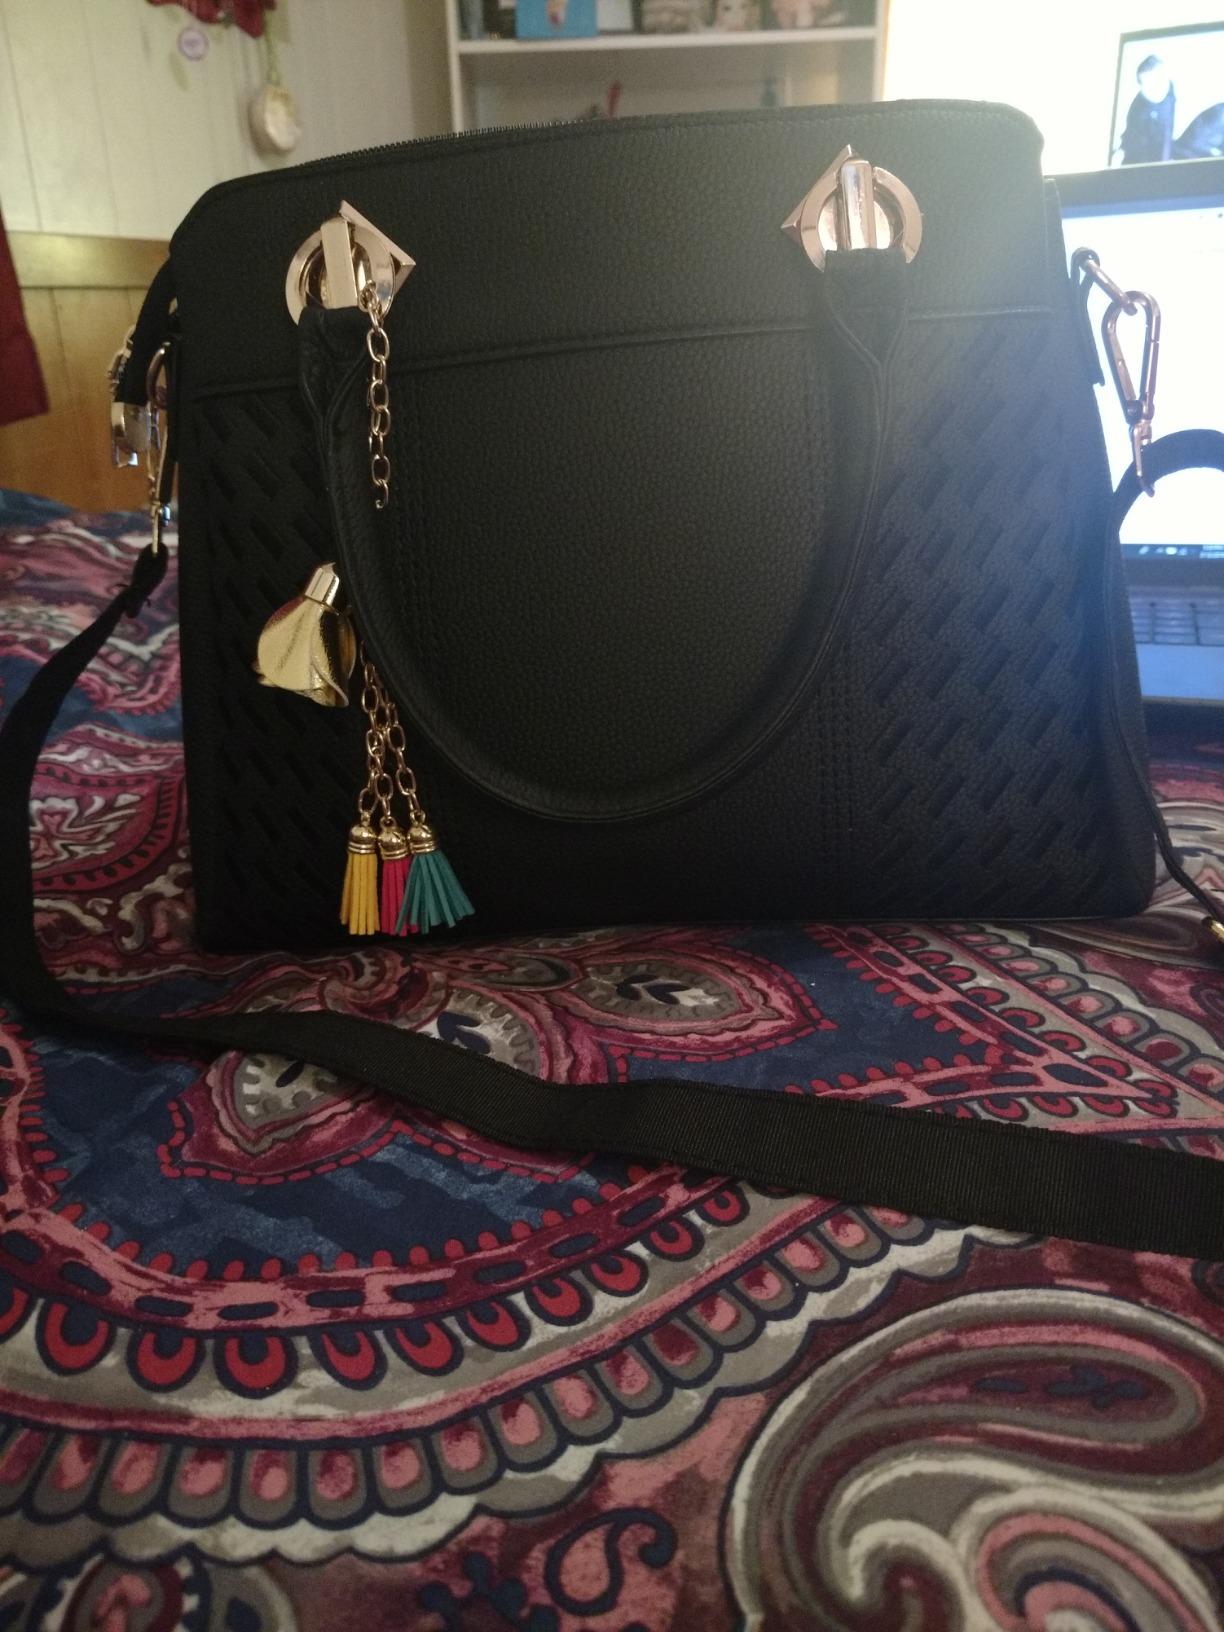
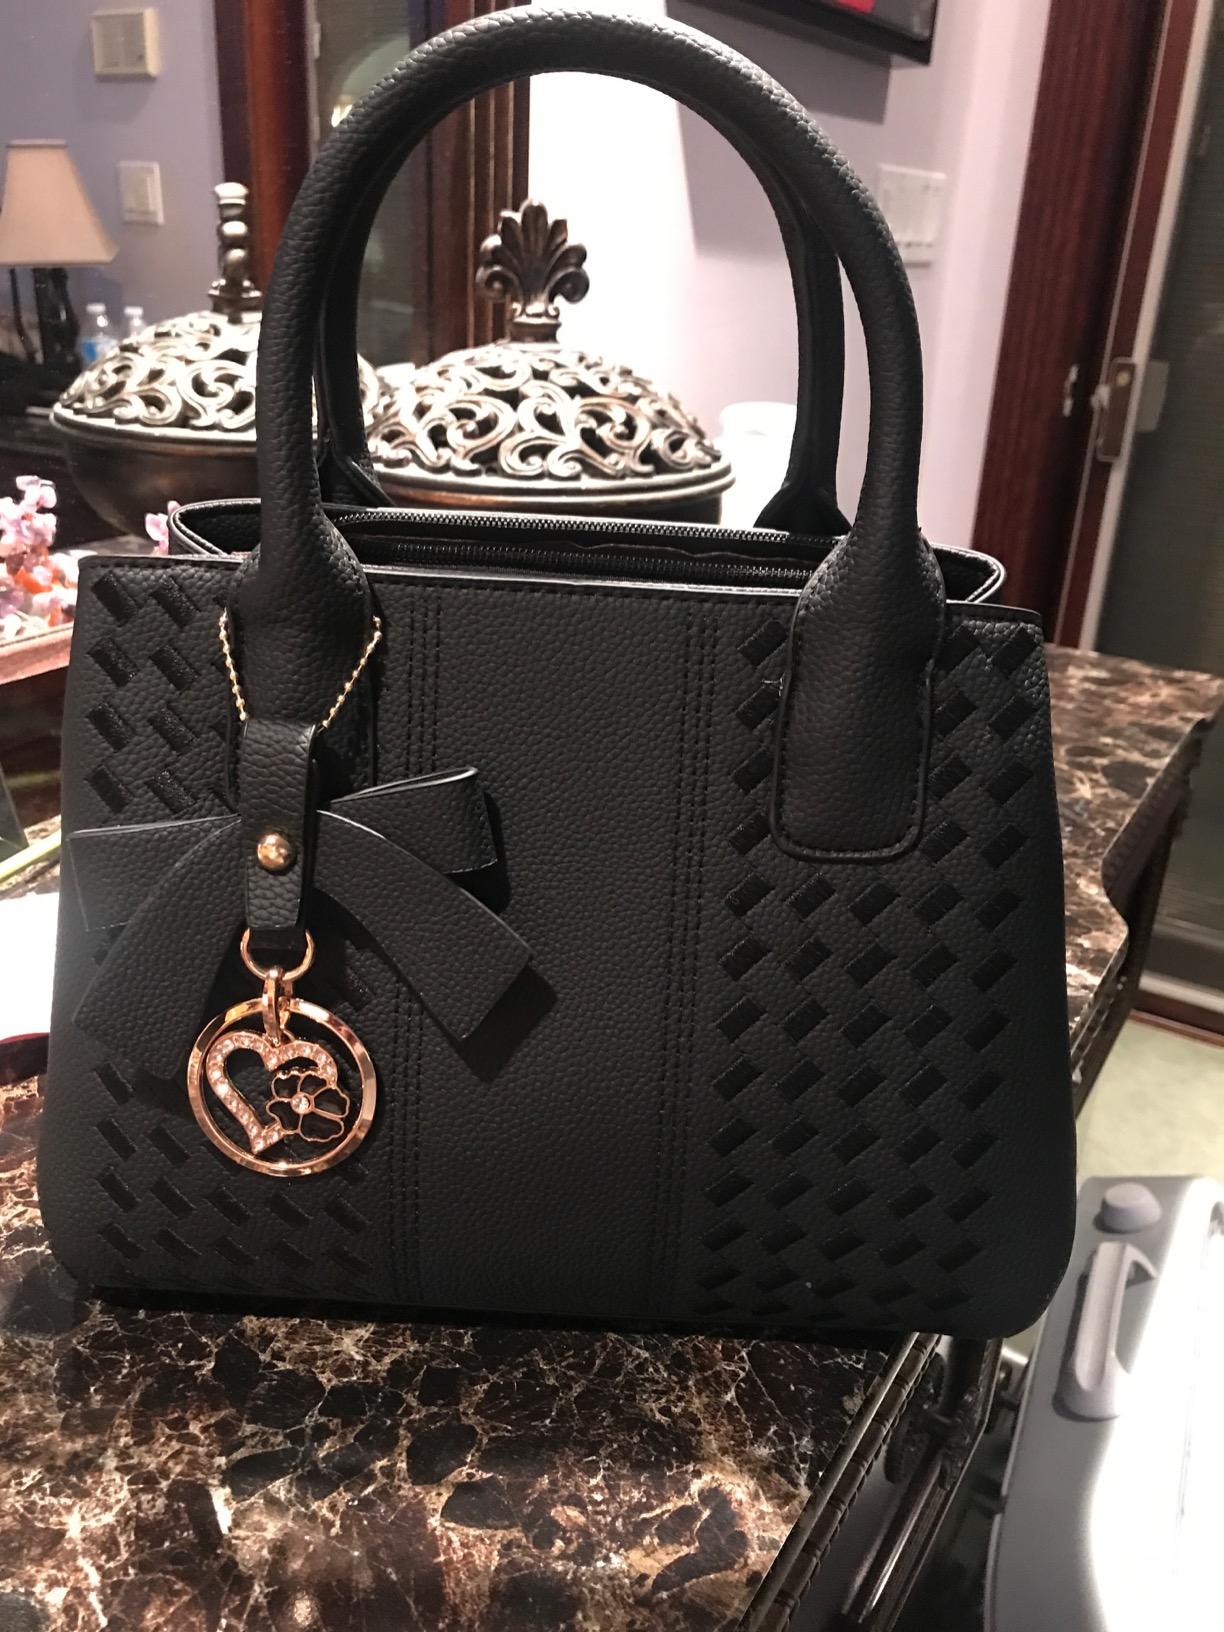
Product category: accessories_handbag
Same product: no